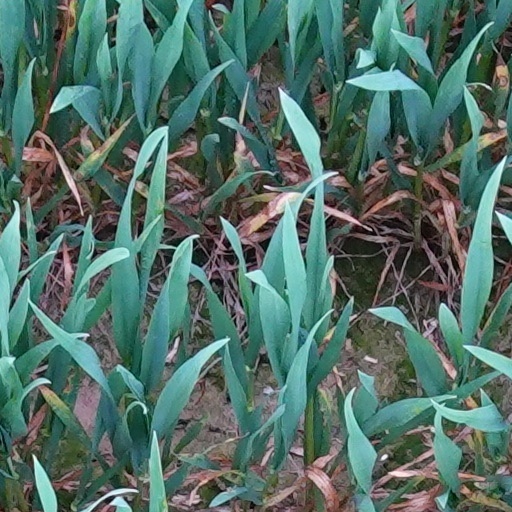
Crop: wheat